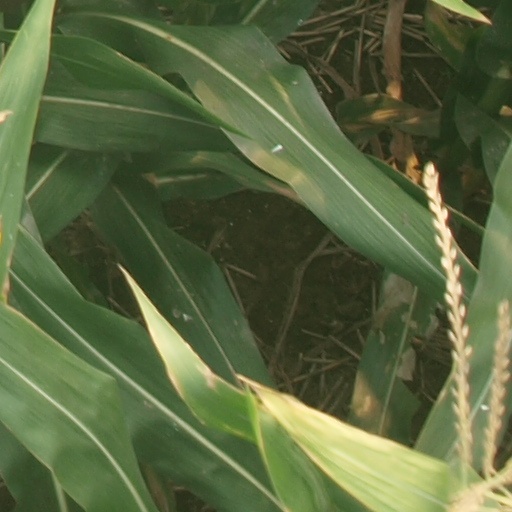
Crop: maize; corn